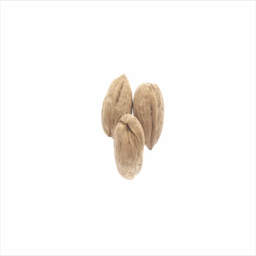
zoom in of in - shell walnuts on white background .